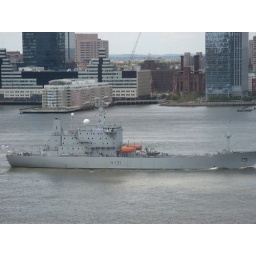
Fleet week ships rolling in from my office window